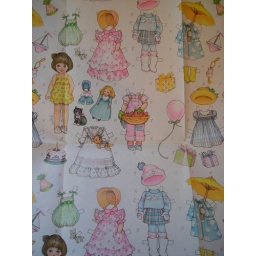
I think I actually had some gifts wrapped in this paper as a girl